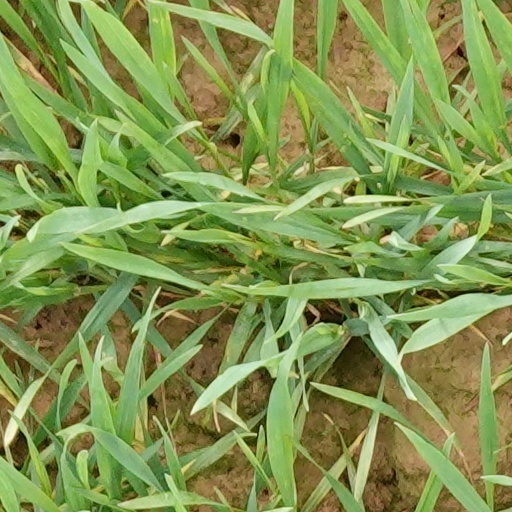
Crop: wheat